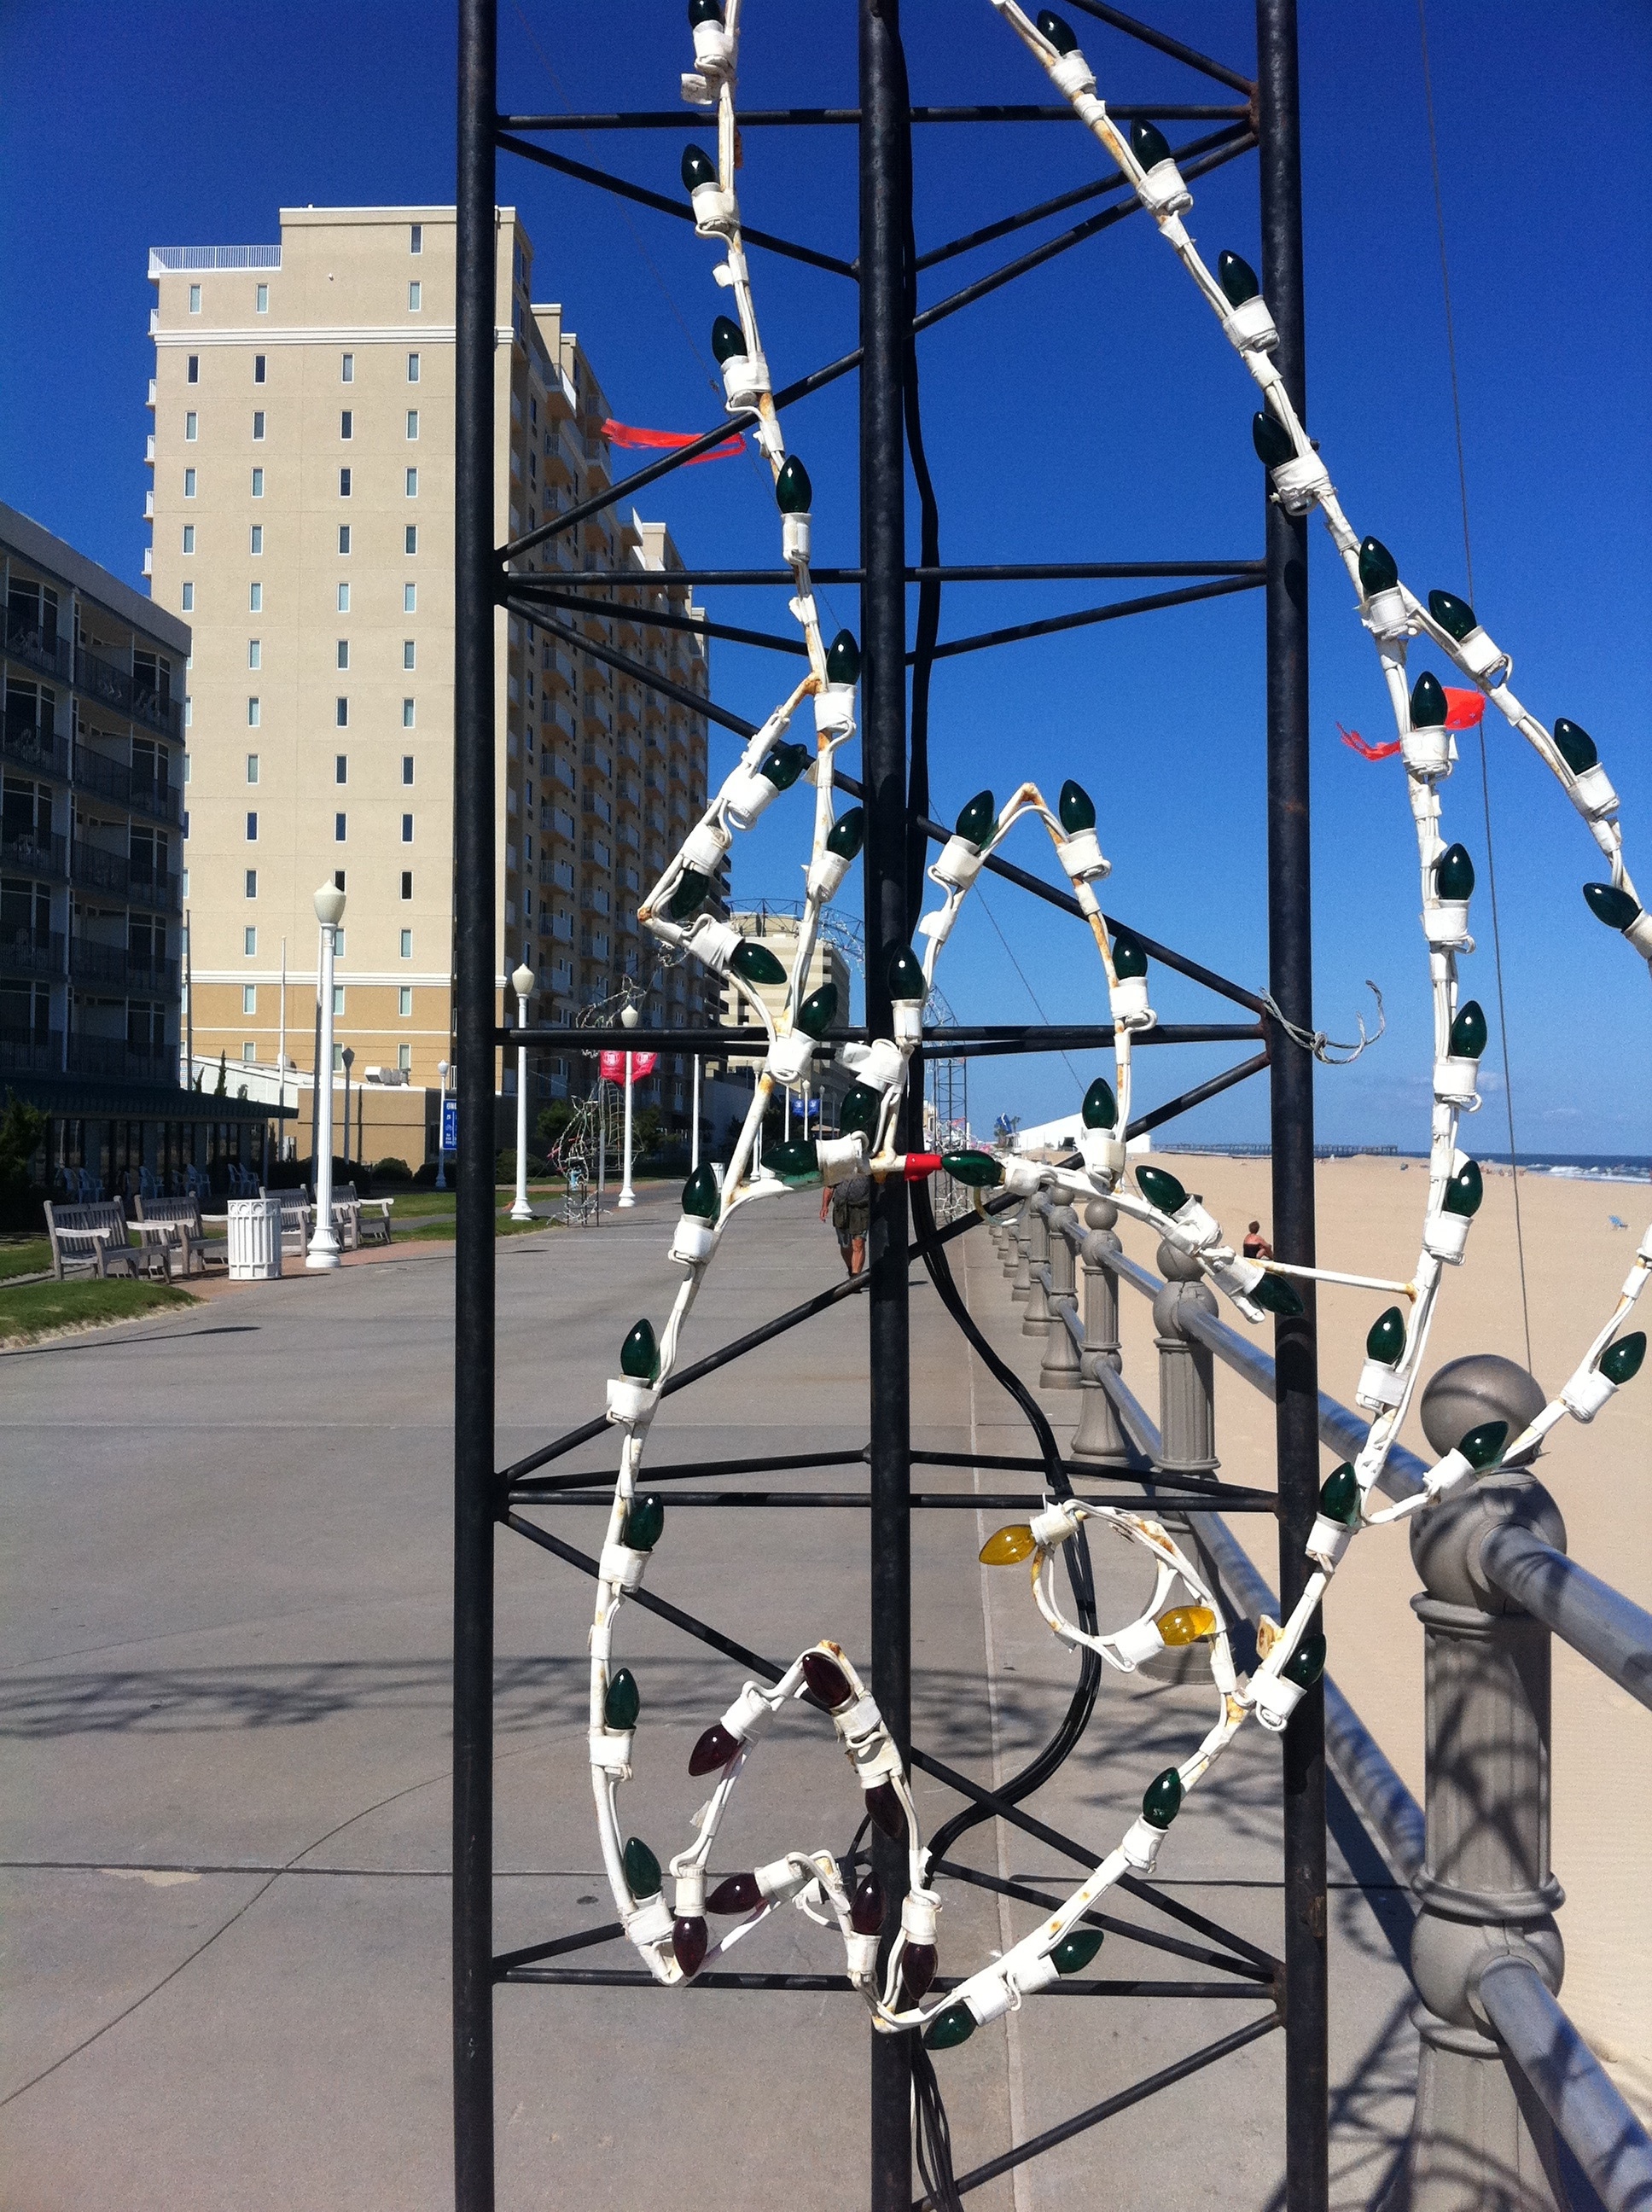
structure, line, mast, blue, electricity, scaffolding, odyssey, sport venue